WWE Capitol Punishment

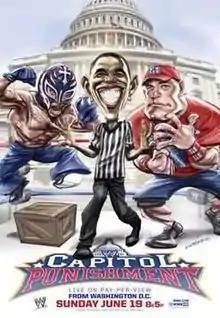
Promotional poster depicting Rey Mysterio, then U.S. President Barack Obama, and John Cena

WWE Capitol Punishment was a professional wrestling pay-per-view (PPV) event produced by WWE. It was held for wrestlers from the promotion's Raw and SmackDown brand divisions. The event took place on June 19, 2011, at the Verizon Center in Washington, D.C. This was a one-off event, as in 2012, Capitol Punishment replaced Fatal 4-Way as the June 2011 PPV, but it itself was replaced by the reinstated No Way Out in June 2012. Capitol Punishment had a PPV buy rate of 170,000, up from the 143,000 buys that Fatal 4-Way received in June the previous year.